Jared Cohen

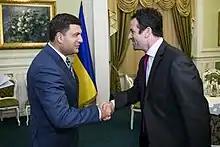
Cohen with Volodymyr Groysman in Ukraine.

Cohen left the State Department's Policy Planning staff on 2 September 2010. On 7 September 2010, Cohen became an adjunct senior fellow at The Council on Foreign Relations focusing on counter-radicalization. He was hired as the first director of Google Ideas, a new branch within Google, in mid-October 2010. With the creation of Alphabet, Google Ideas spun out into Jigsaw, which Cohen founded and led until 2022. Jigsaw is tasked with "invest[ing] in and build[ing] technology to address humanity's most intractable problems, from countering violent extremism to online censorship, to expand[ing] access to information for the world’s most vulnerable populations and to defend[ing] against the world’s most challenging security threats."